Nial Ring

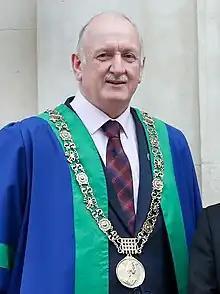
Ring in 2019

Nial Ring is an Irish politician and Dublin city councillor, who served as Lord Mayor of Dublin from June 2018 to June 2019. An independent politician who was formerly a member of Fianna Fáil, he was first elected councillor for the Dublin North Inner City local electoral area (where he is from) in 2009, and was re-elected in 2014, 2019 and 2024. He serves on the Central Area Committee, Central Area JPC, the Finance SPC, the Economic and Development SPC, the Audit Committee and the Fóchoiste Gaeilge in Dublin City Council.